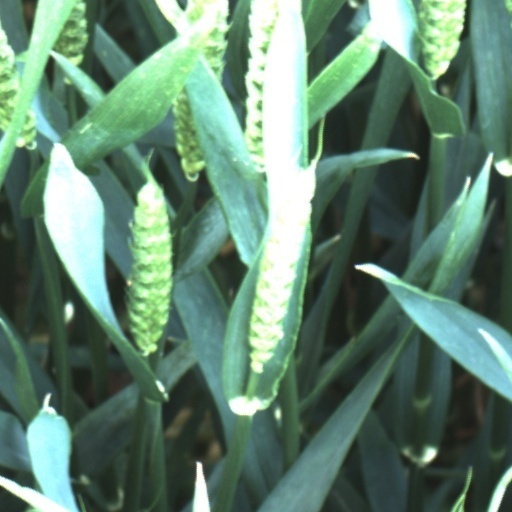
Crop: wheat